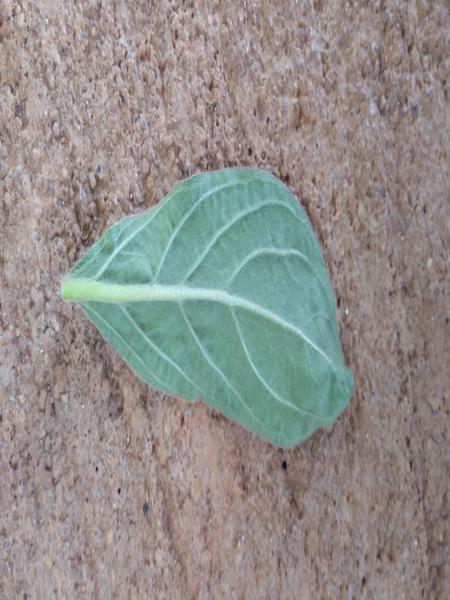
Plant: Globe Amarnath